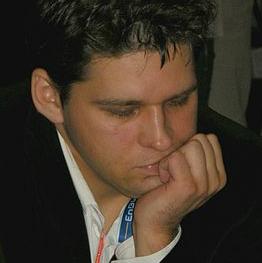
Age: 34